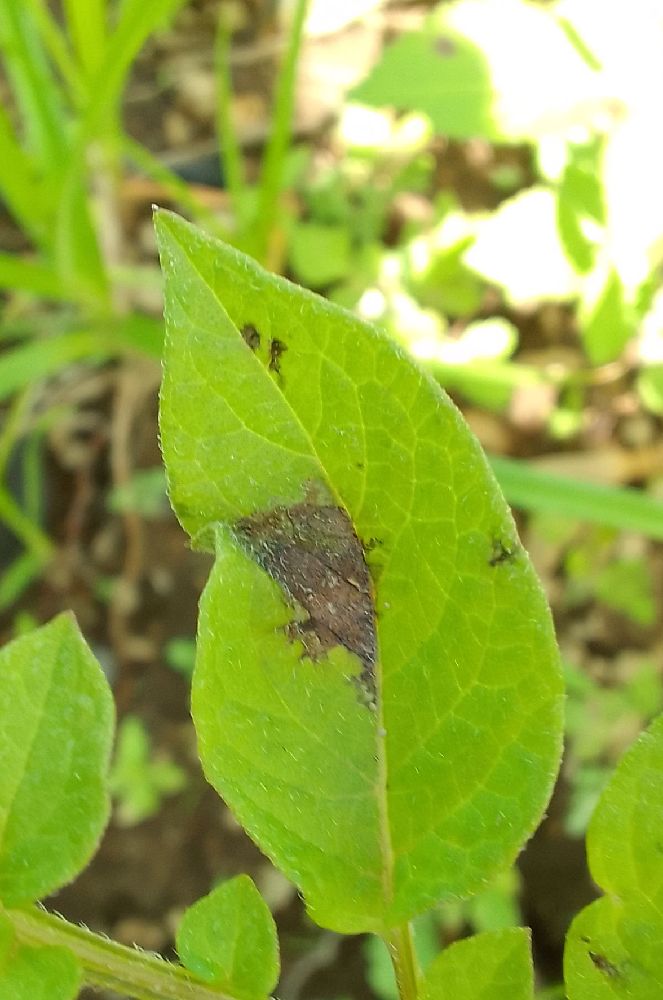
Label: Late blight